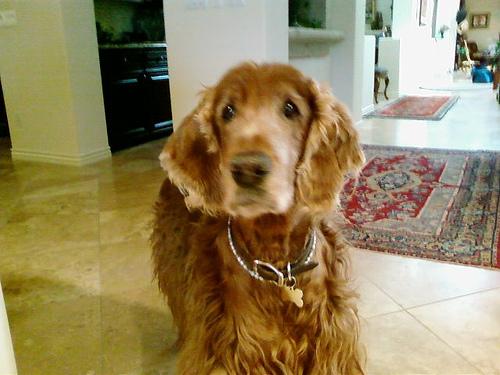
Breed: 207-n000011-Irish_setter